Robot Wrecks

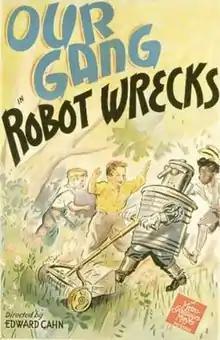

Robot Wrecks is a 1941 "Our Gang" short comedy film directed by Edward Cahn. It was the 200th "Our Gang" short to be released.